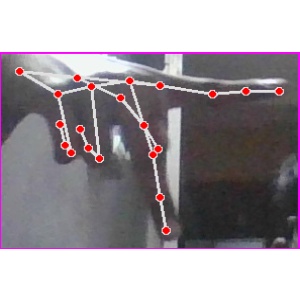
अक्षर: प